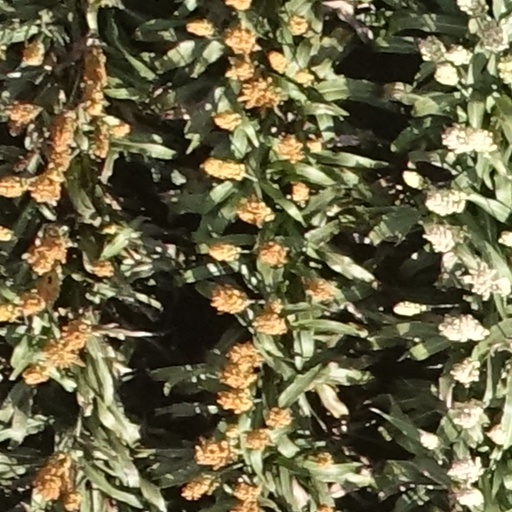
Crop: sorghum